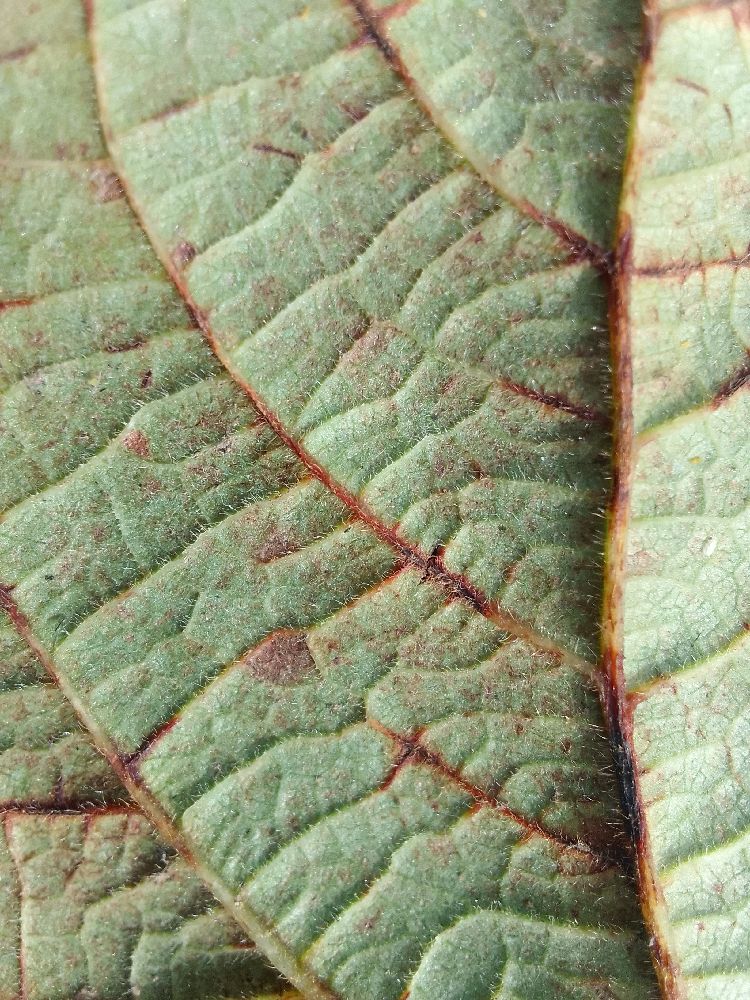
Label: anthracnose